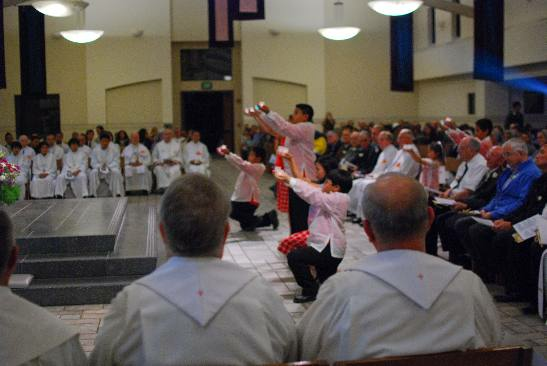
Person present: Yes